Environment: real
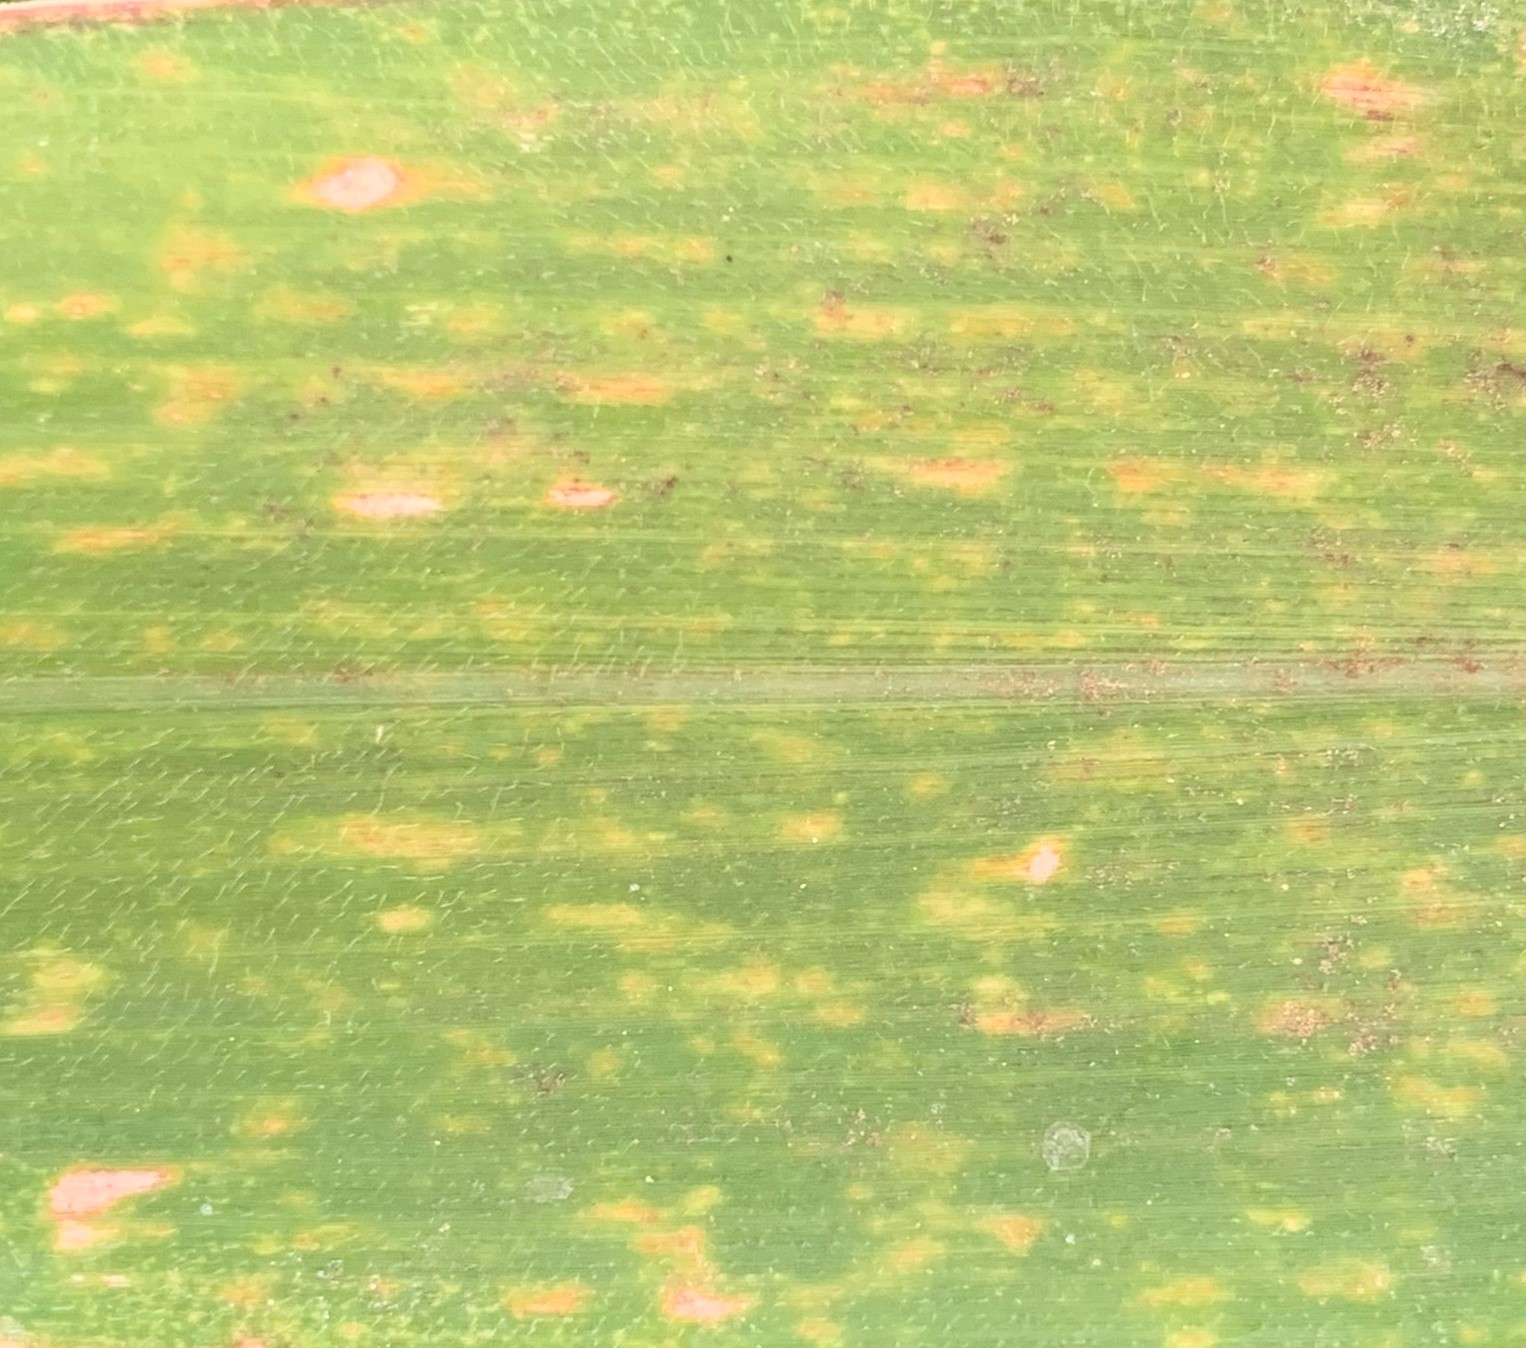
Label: lethal_necrosis